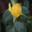
Label: rose